Fentanyl

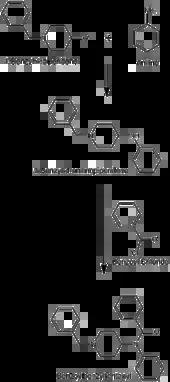
Portion of the Janssen method of synthesis, to synthesize a related opioid

Fentanyl would require a special status as it is considerably more toxic than other widely abused opioids and opiates. Overdose deaths in pediatric cases are also concerning. In a report published in JAMA Pediatrics, 37.5% of all fatal pediatric cases between 1999 and 2021 were related to fentanyl; most of the deaths were among adolescents (89.6%) and children aged 0 to 4 years (6.6%). According to the UNODC, "the opioid crisis in North America is unabated, fueled by an unprecedented number of overdose deaths."